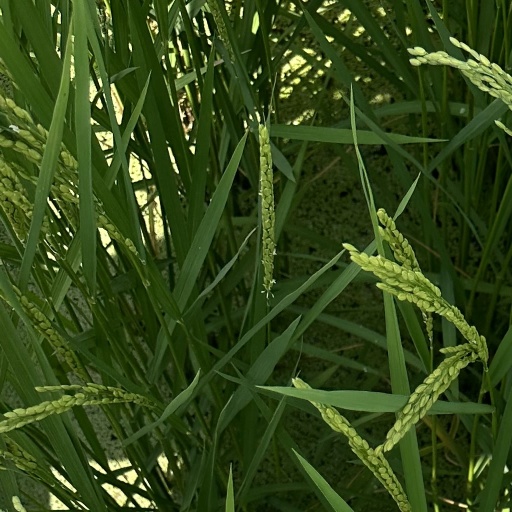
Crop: rice